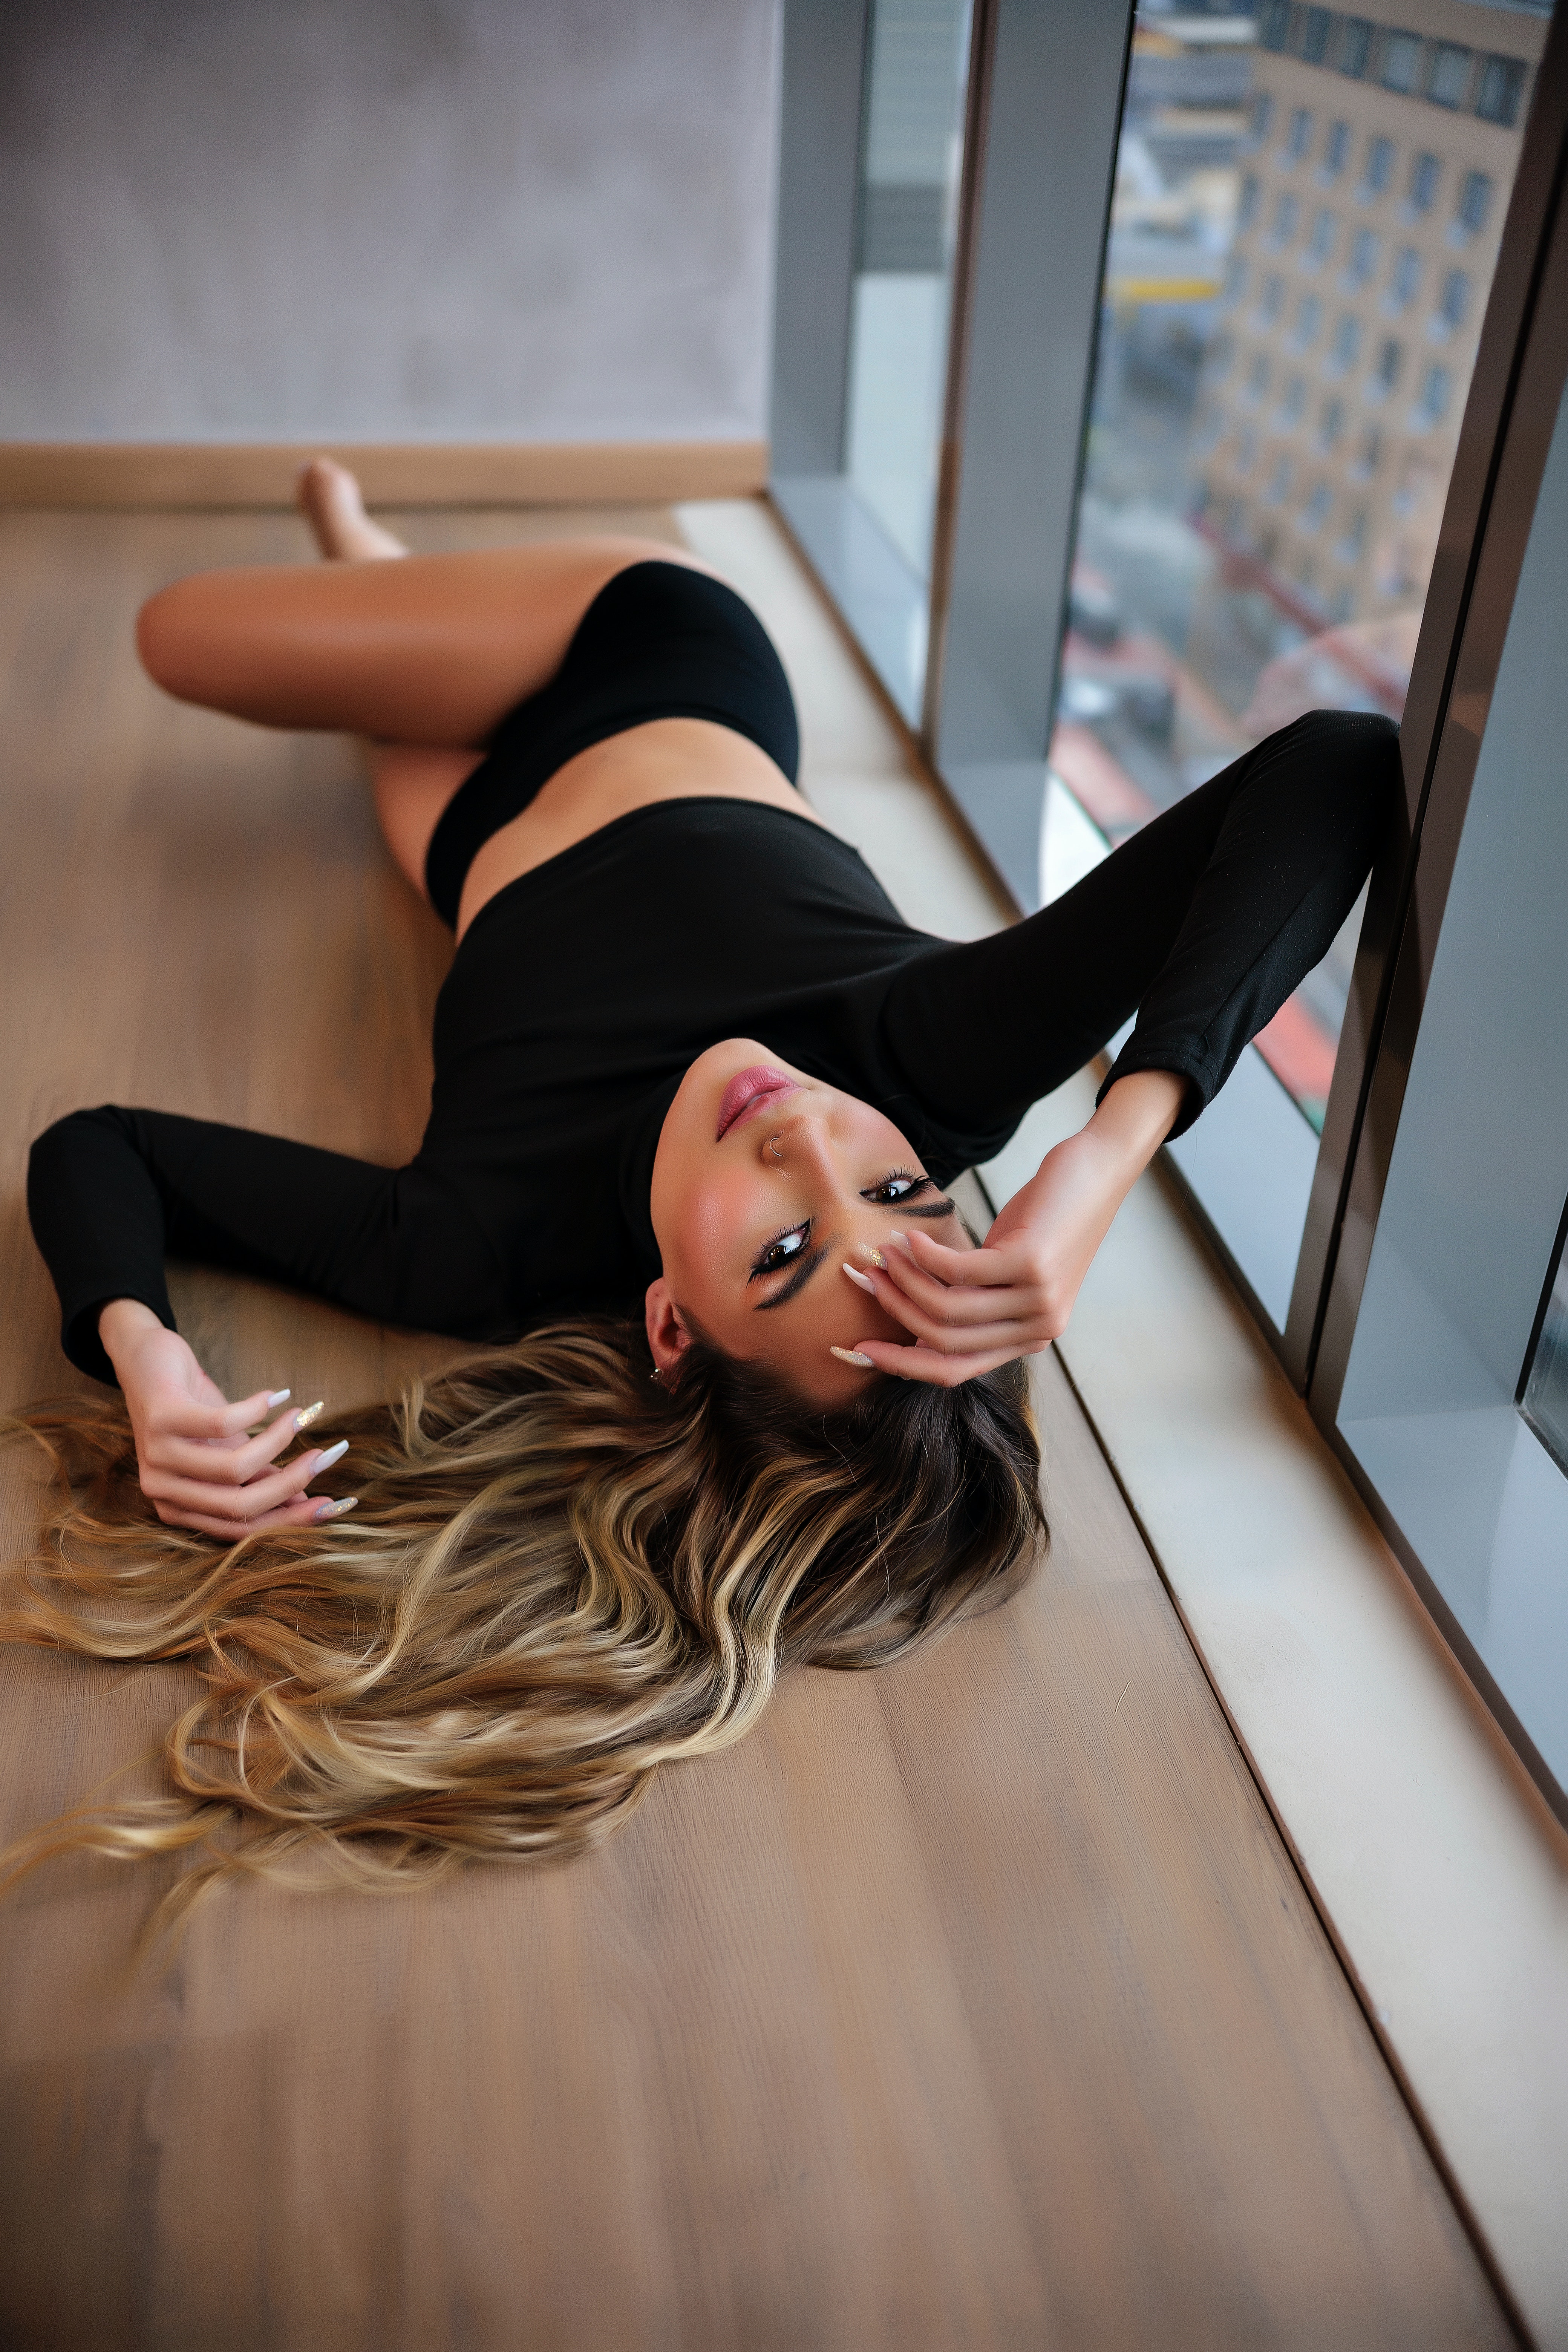
woman, shoulder, leg, flash photography, wood, waist, thigh, knee, sportswear, hardwood, black hair, fashion design, flooring, long hair, human leg, foot, abdomen, balance, physical fitness, brown hair, fetish model, fashion model, sitting, art model, performing arts, leggings, barefoot, room, wood flooring, stretching, lingerie, yoga, laminate flooring, choreography, performance, photo shoot, exercise, model, flesh, performance art, entertainment